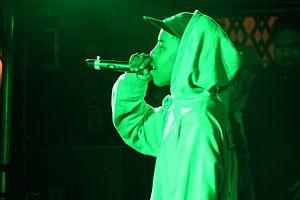
Earl Sweatshirt, de son vrai nom Thebe Neruda Kgositsile, né le 24 février 1994 à Los Angeles, en Californie, est un rappeur américain, membre du collectif hip-hop Odd Future. Il est signé au label Columbia Records, et possède son propre label Tan Cressida. Earl se popularise grâce à sa première mixtape, intitulée Earl. Après cette publication, il est envoyé dans une école aux Samoa par sa mère jusqu'à ses 18 ans. Le 20 août 2013, il publie son premier album, Doris. Le 23 mars 2015, la version numérique de second album d'Earl, I Don't Like Shit, I Don't Go Outside est publiée ; la version physique est publiée le 14 avril 2015.